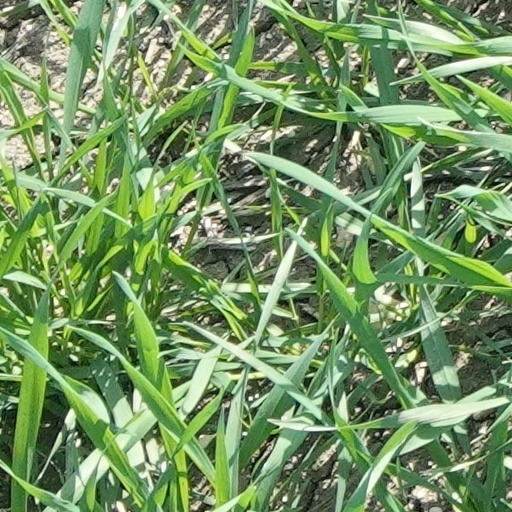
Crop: wheat